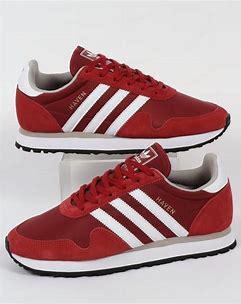
Brand: Adidas
Model: Haven